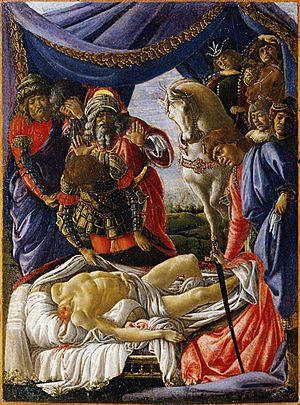
La décapitation désigne la séparation de la tête et du corps. Elle peut survenir de manière accidentelle, ou volontaire. Dans ce second cas, elle est usuellement réalisée à l'aide d’un « tranche-tête ». En général, dans les cas de décapitation effectuée à l'épée ou à la hache, le condamné devait au préalable poser la tête sur un billot. La décapitation peut être également réalisée sur le corps d'un homme mort.